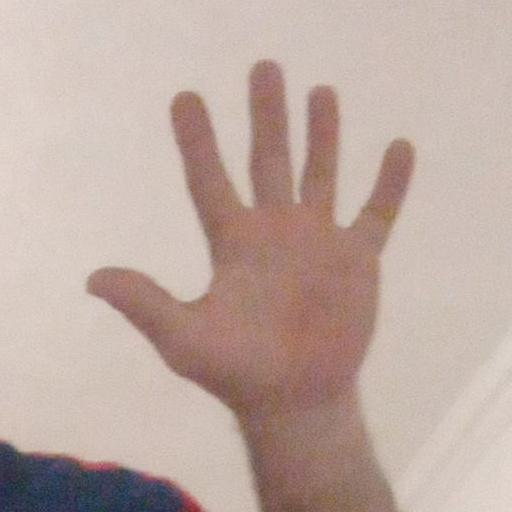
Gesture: palm